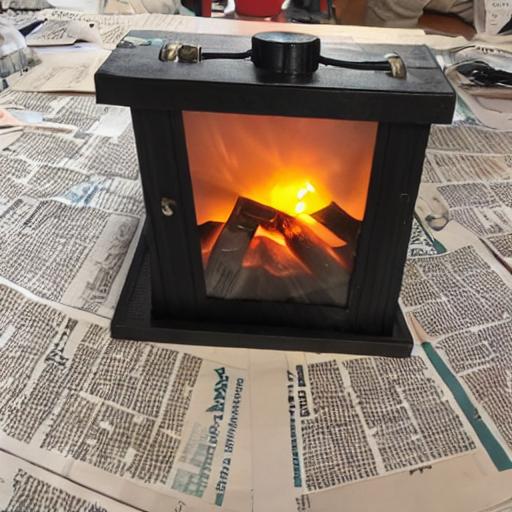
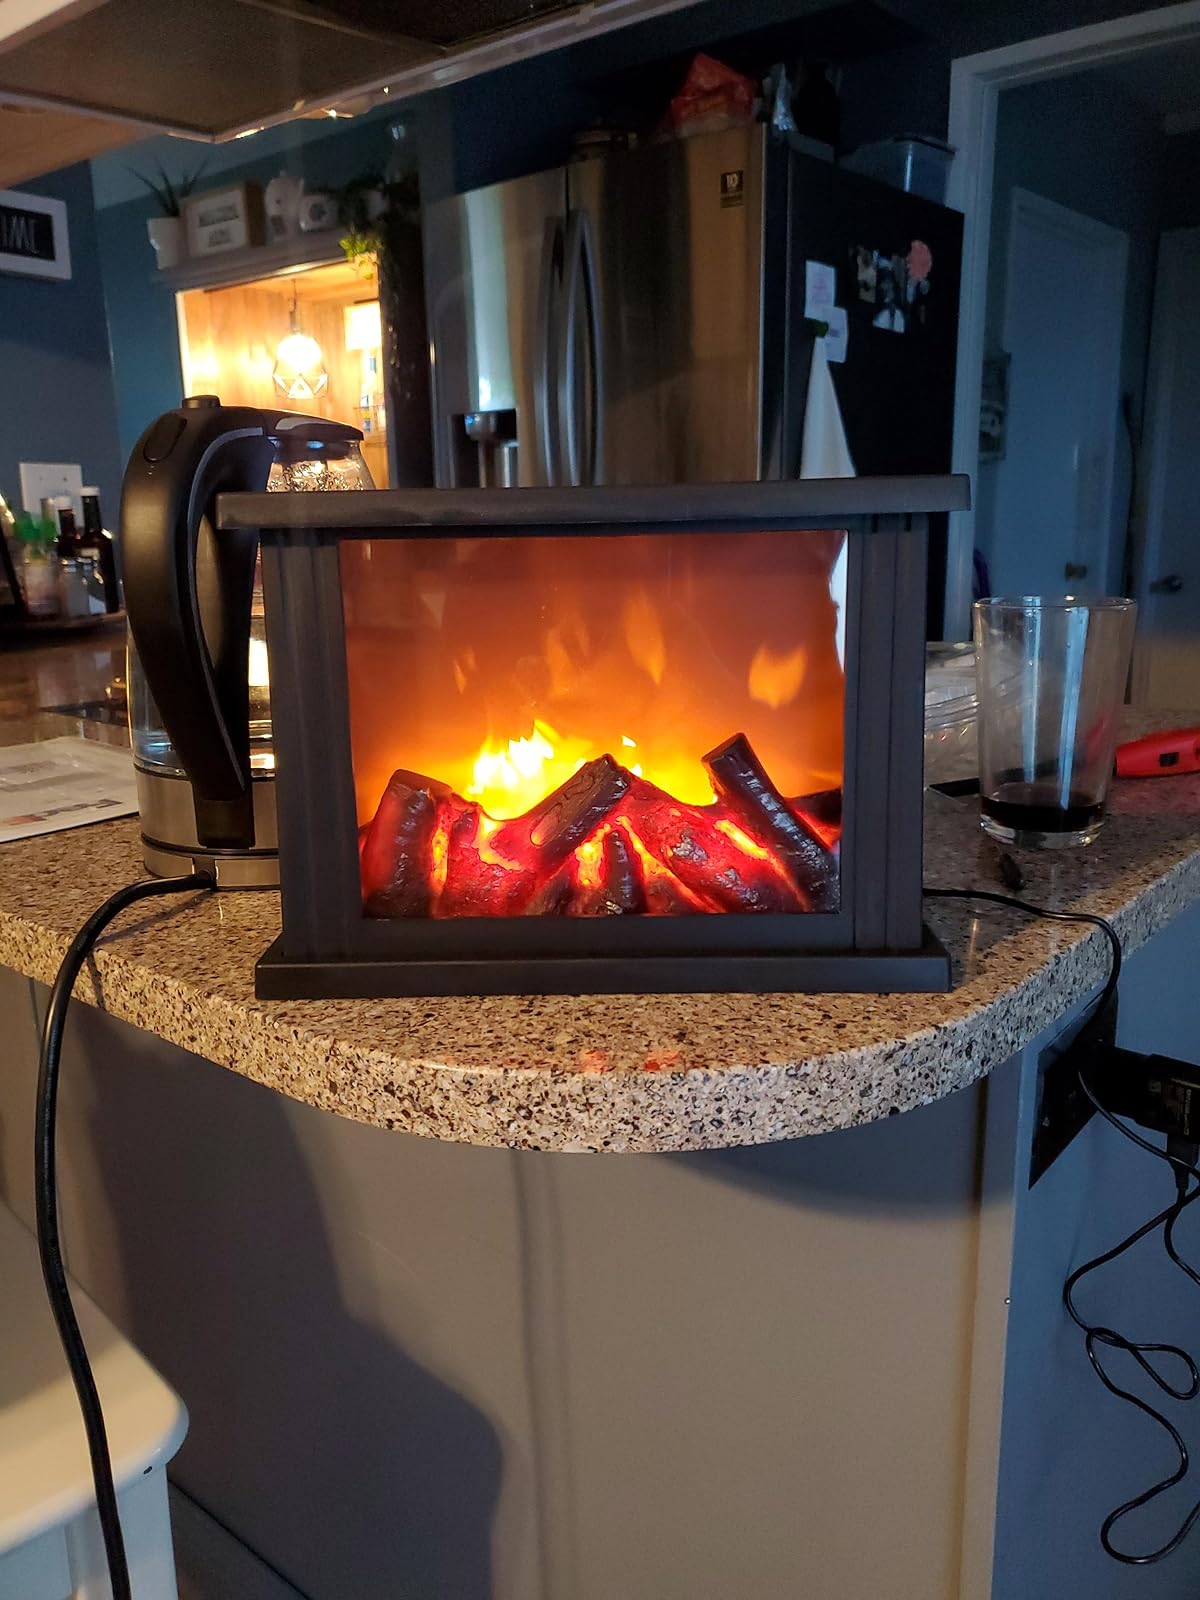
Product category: lantern
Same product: no